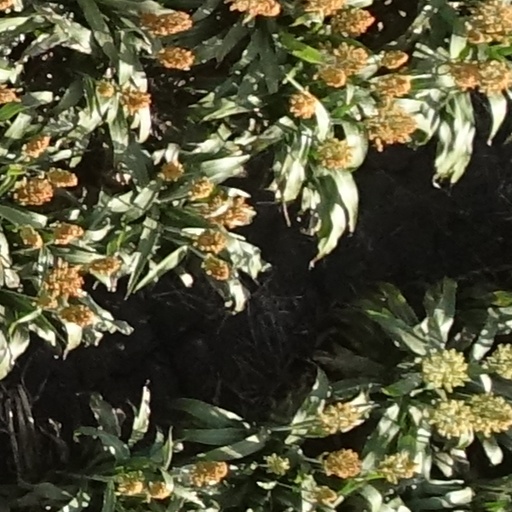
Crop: sorghum